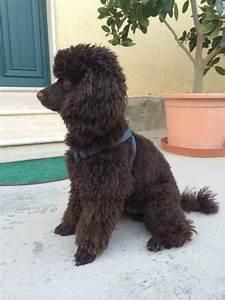
dog